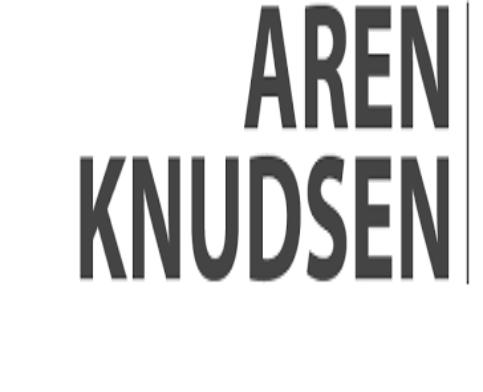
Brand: knudsen
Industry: Others